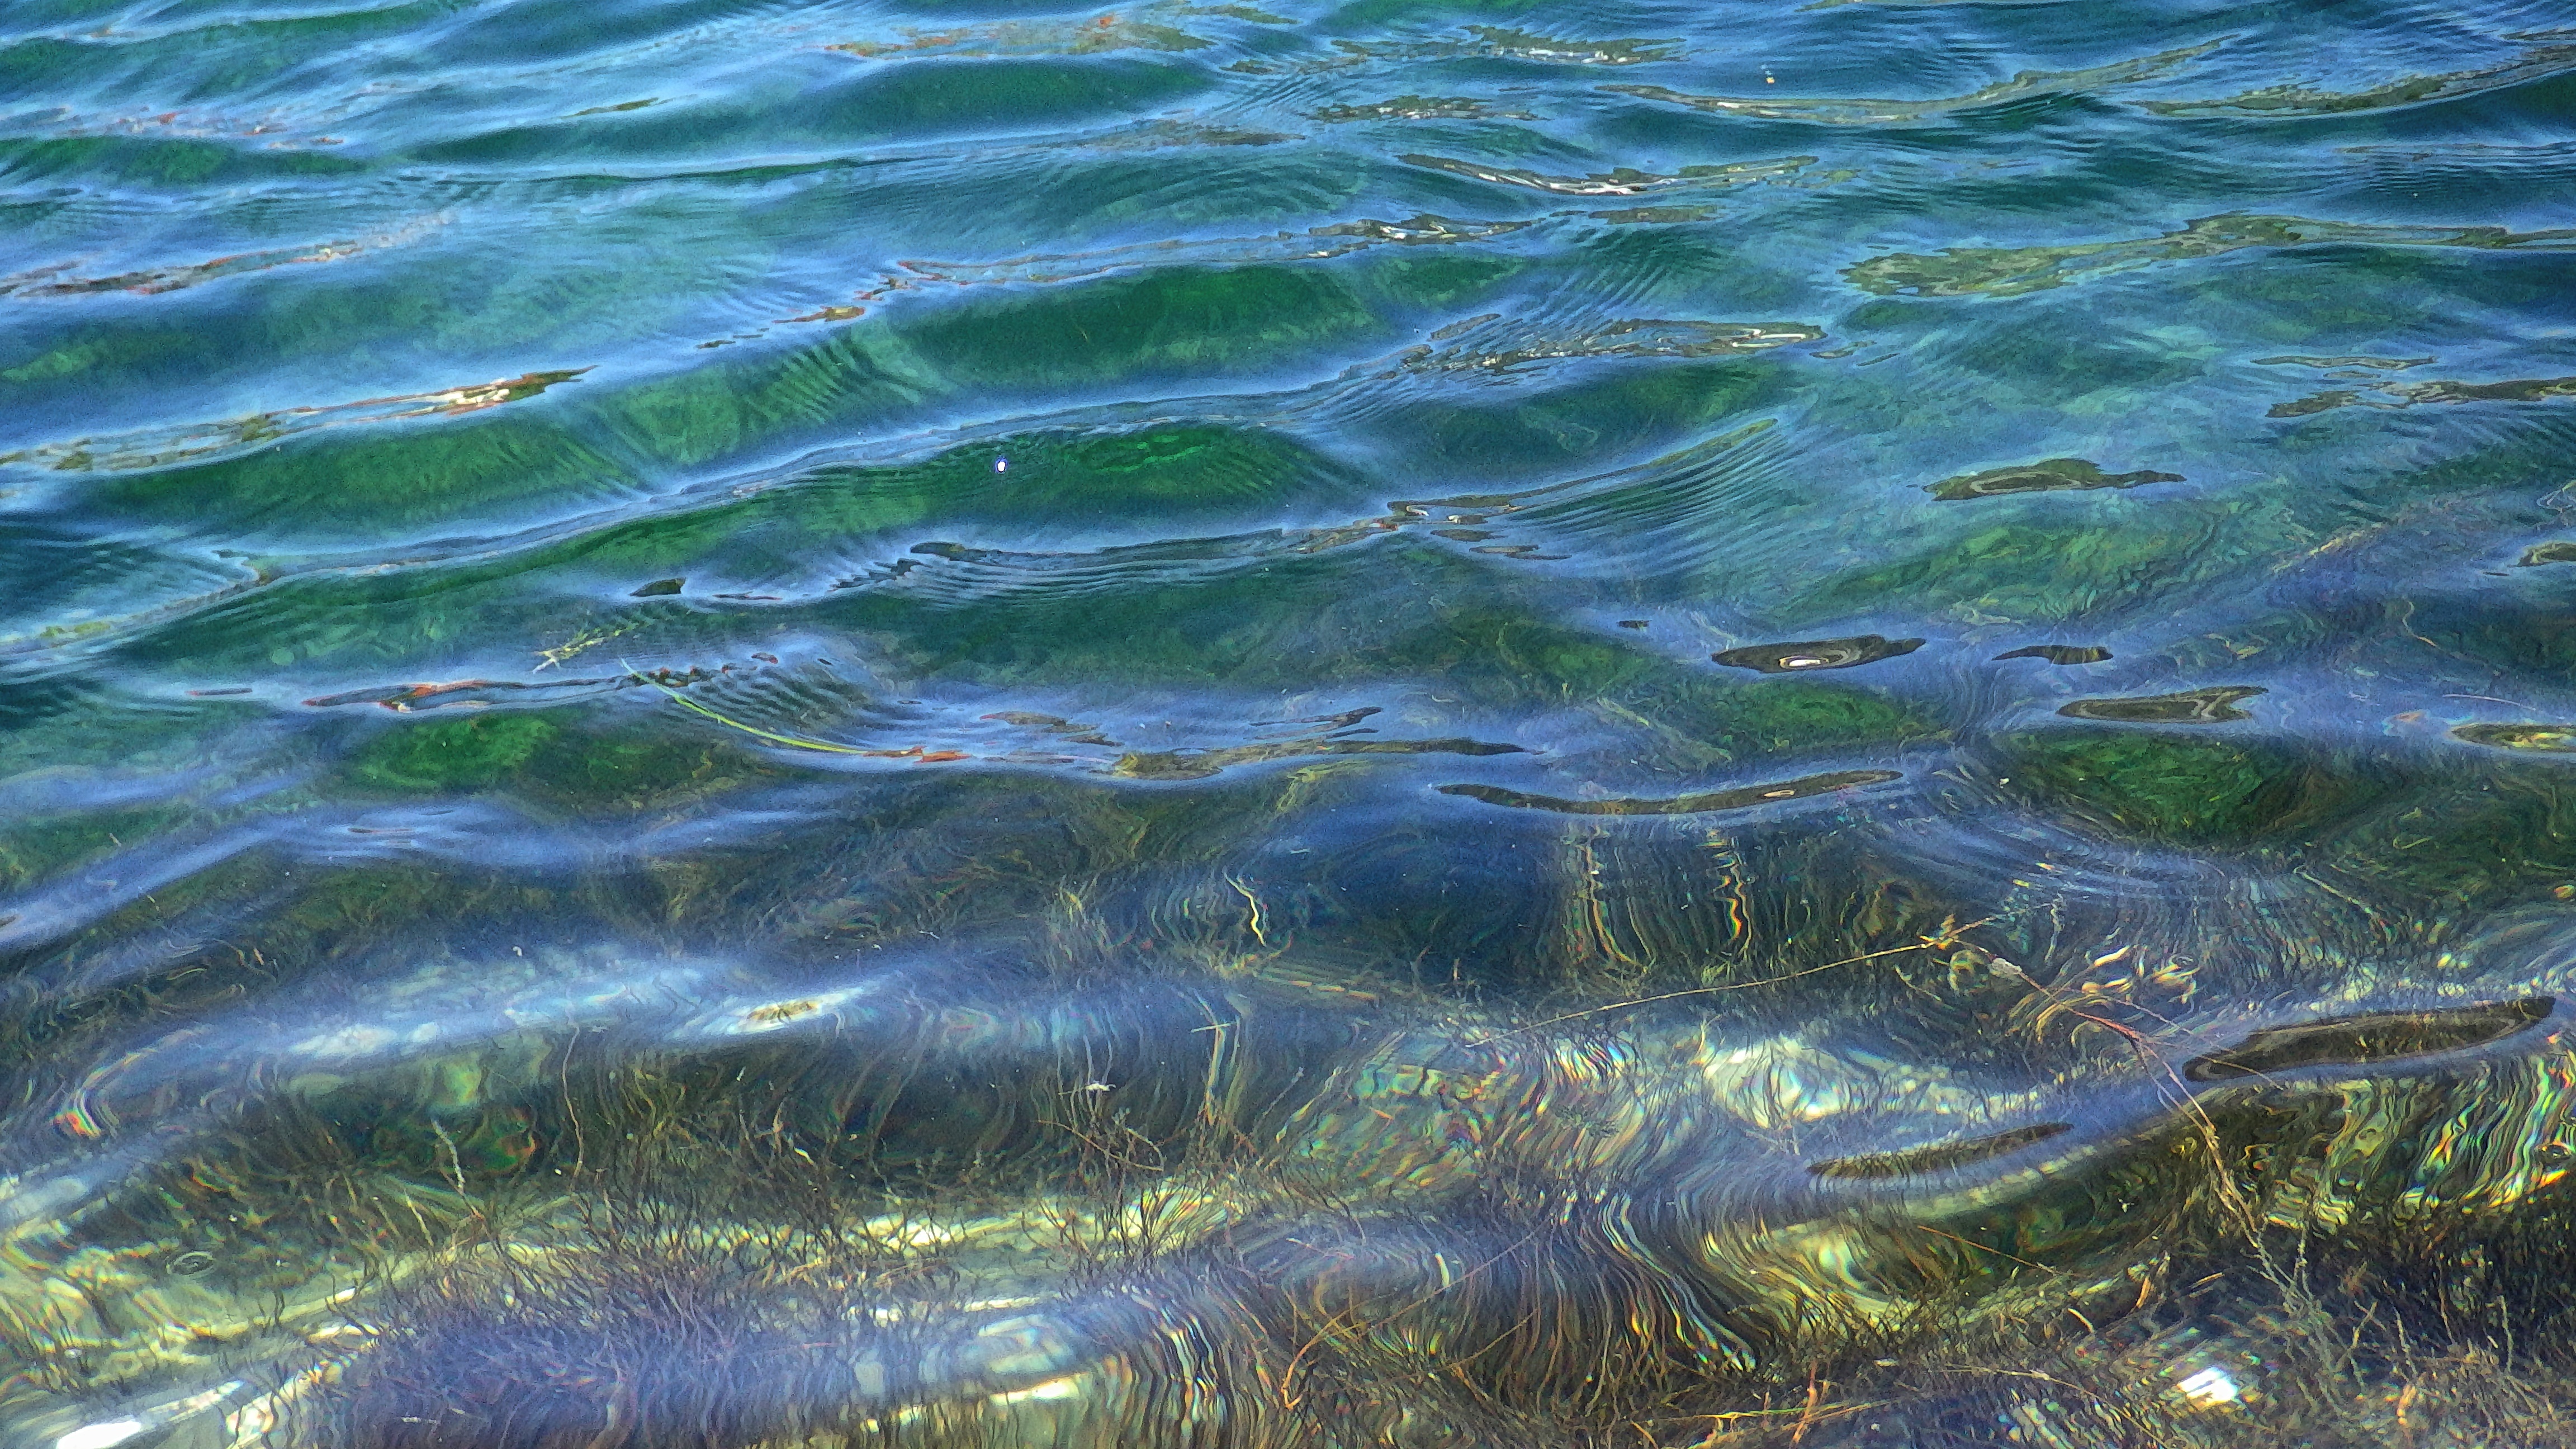
sea, water, marsh, swamp, wave, pond, stream, reflection, blue, background, algae, wetland, leutasch, fish pond